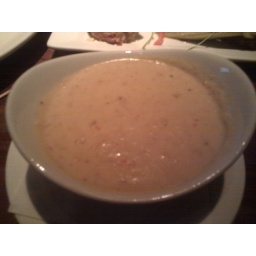
Fried green tomatoes, she crab soup, shrimp corn dogs etc from @amenstreet in Charleston